The Other Queen

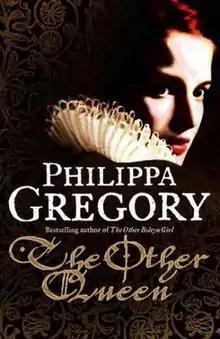
UK first edition cover

The Other Queen is a 2008 historical novel by British author Philippa Gregory which chronicles the long imprisonment in England of Mary, Queen of Scots. The story is told from three points of view: Mary Stuart, Queen of Scots; Elizabeth Talbot, Countess of Shrewsbury, also known as Bess of Hardwick; and George Talbot, the 6th Earl of Shrewsbury.